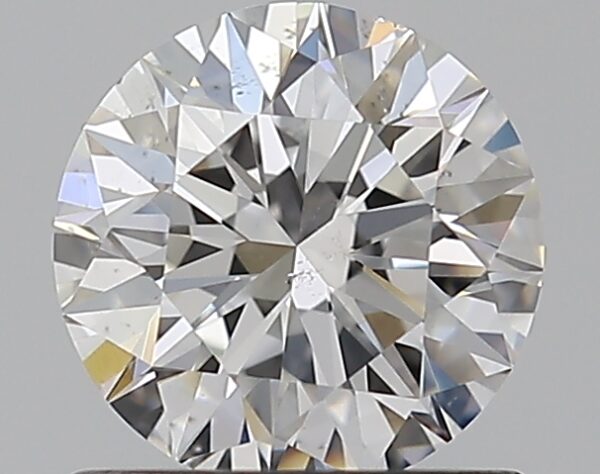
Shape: round
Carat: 0.8
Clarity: SI1
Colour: F
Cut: VG
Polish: EX
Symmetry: EX
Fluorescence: N
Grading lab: GIA
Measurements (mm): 5.88 x 5.92 x 3.72